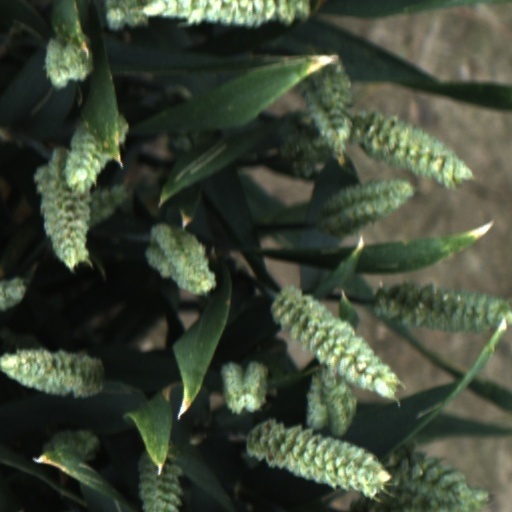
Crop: wheat